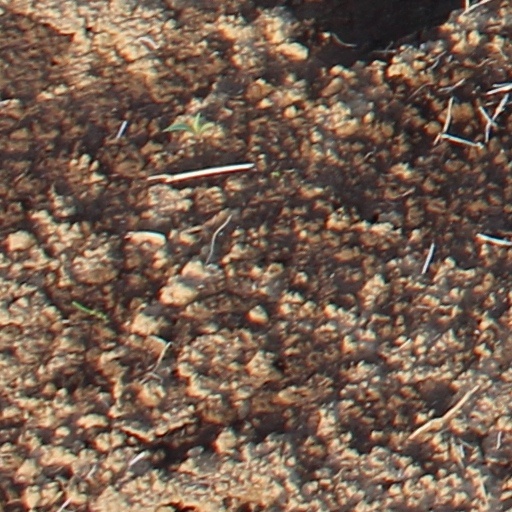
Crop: wheat